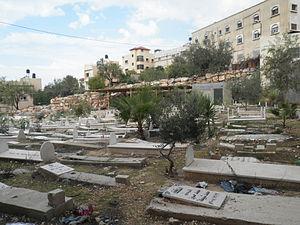
Azzun est une municipalité palestinienne au nord de la Cisjordanie, située 9 kilomètres à l'est de Qalqilya et 24 kilomètres au sud de Tulkarm, dans le Gouvernorat de Qalqilya.